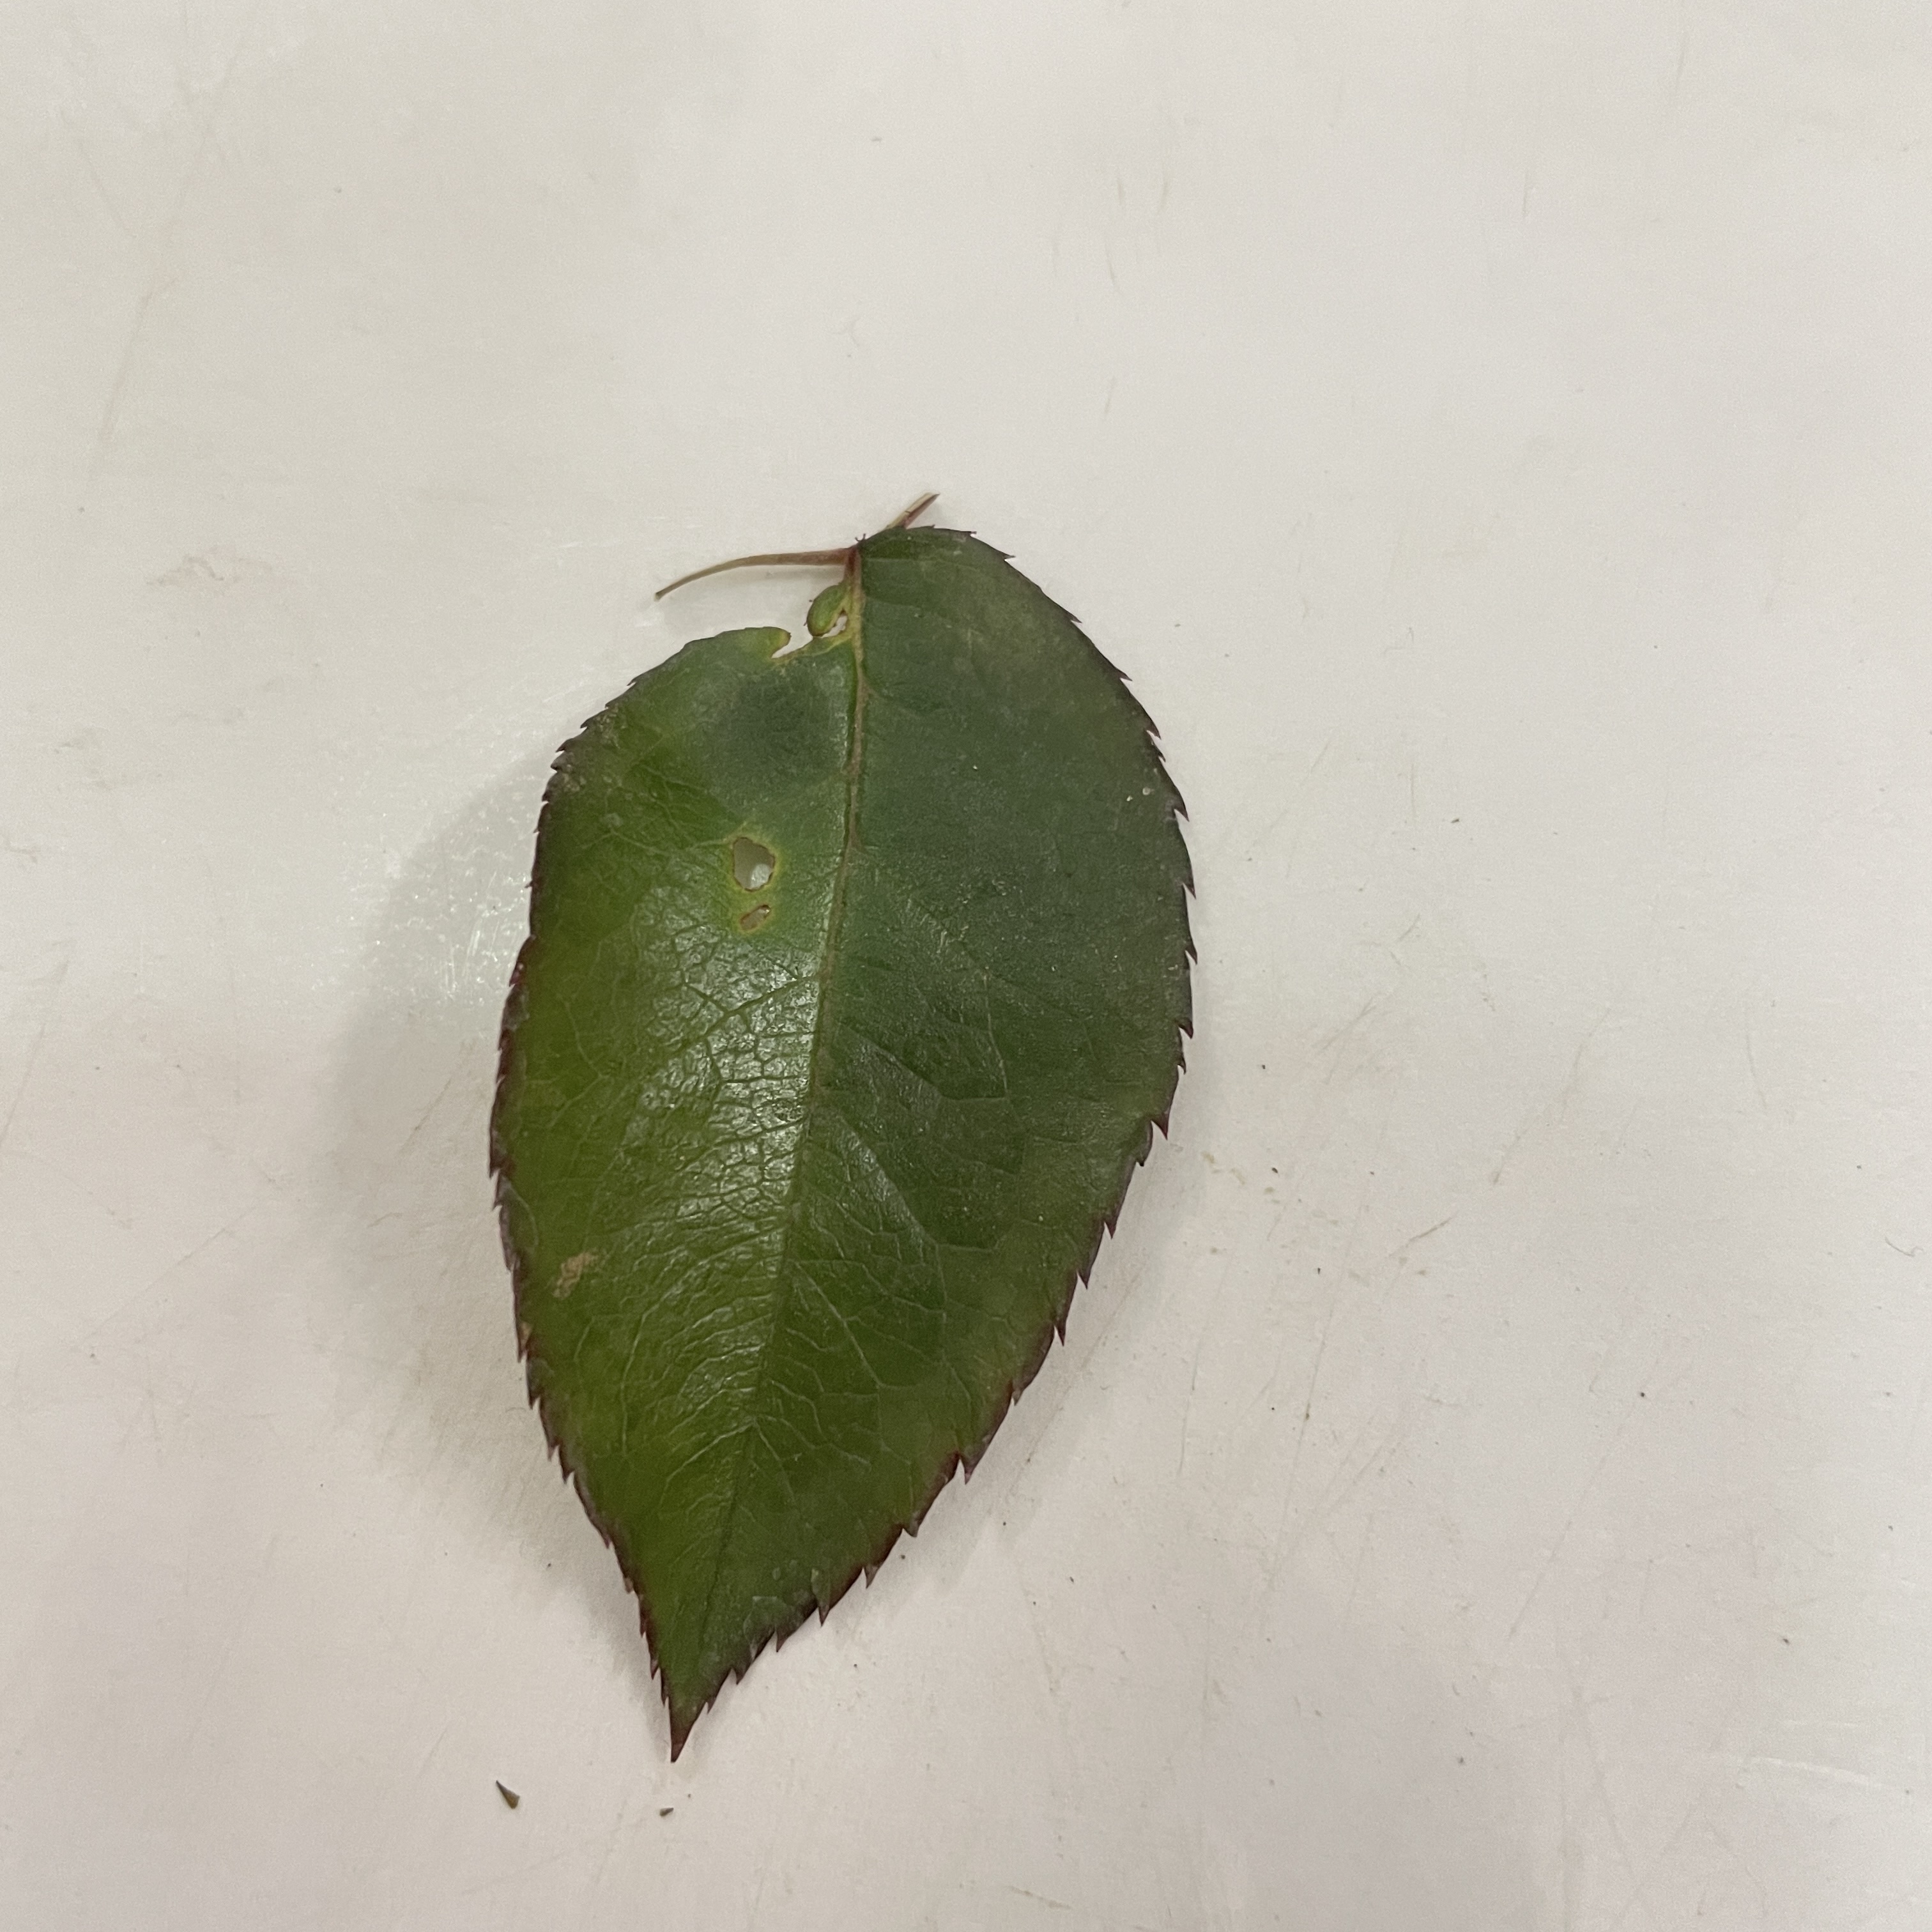
Label: Insect Hole